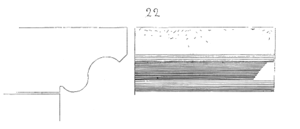
...Les profils de ces corniches sans talus sont toujours coupés de façon à ce que le bord inférieur du listel forme mouchette pour égoutter les eaux en dehors des parements, si le premier rang de tuiles ou d'ardoises ne remplit pas cette fonction (22)...